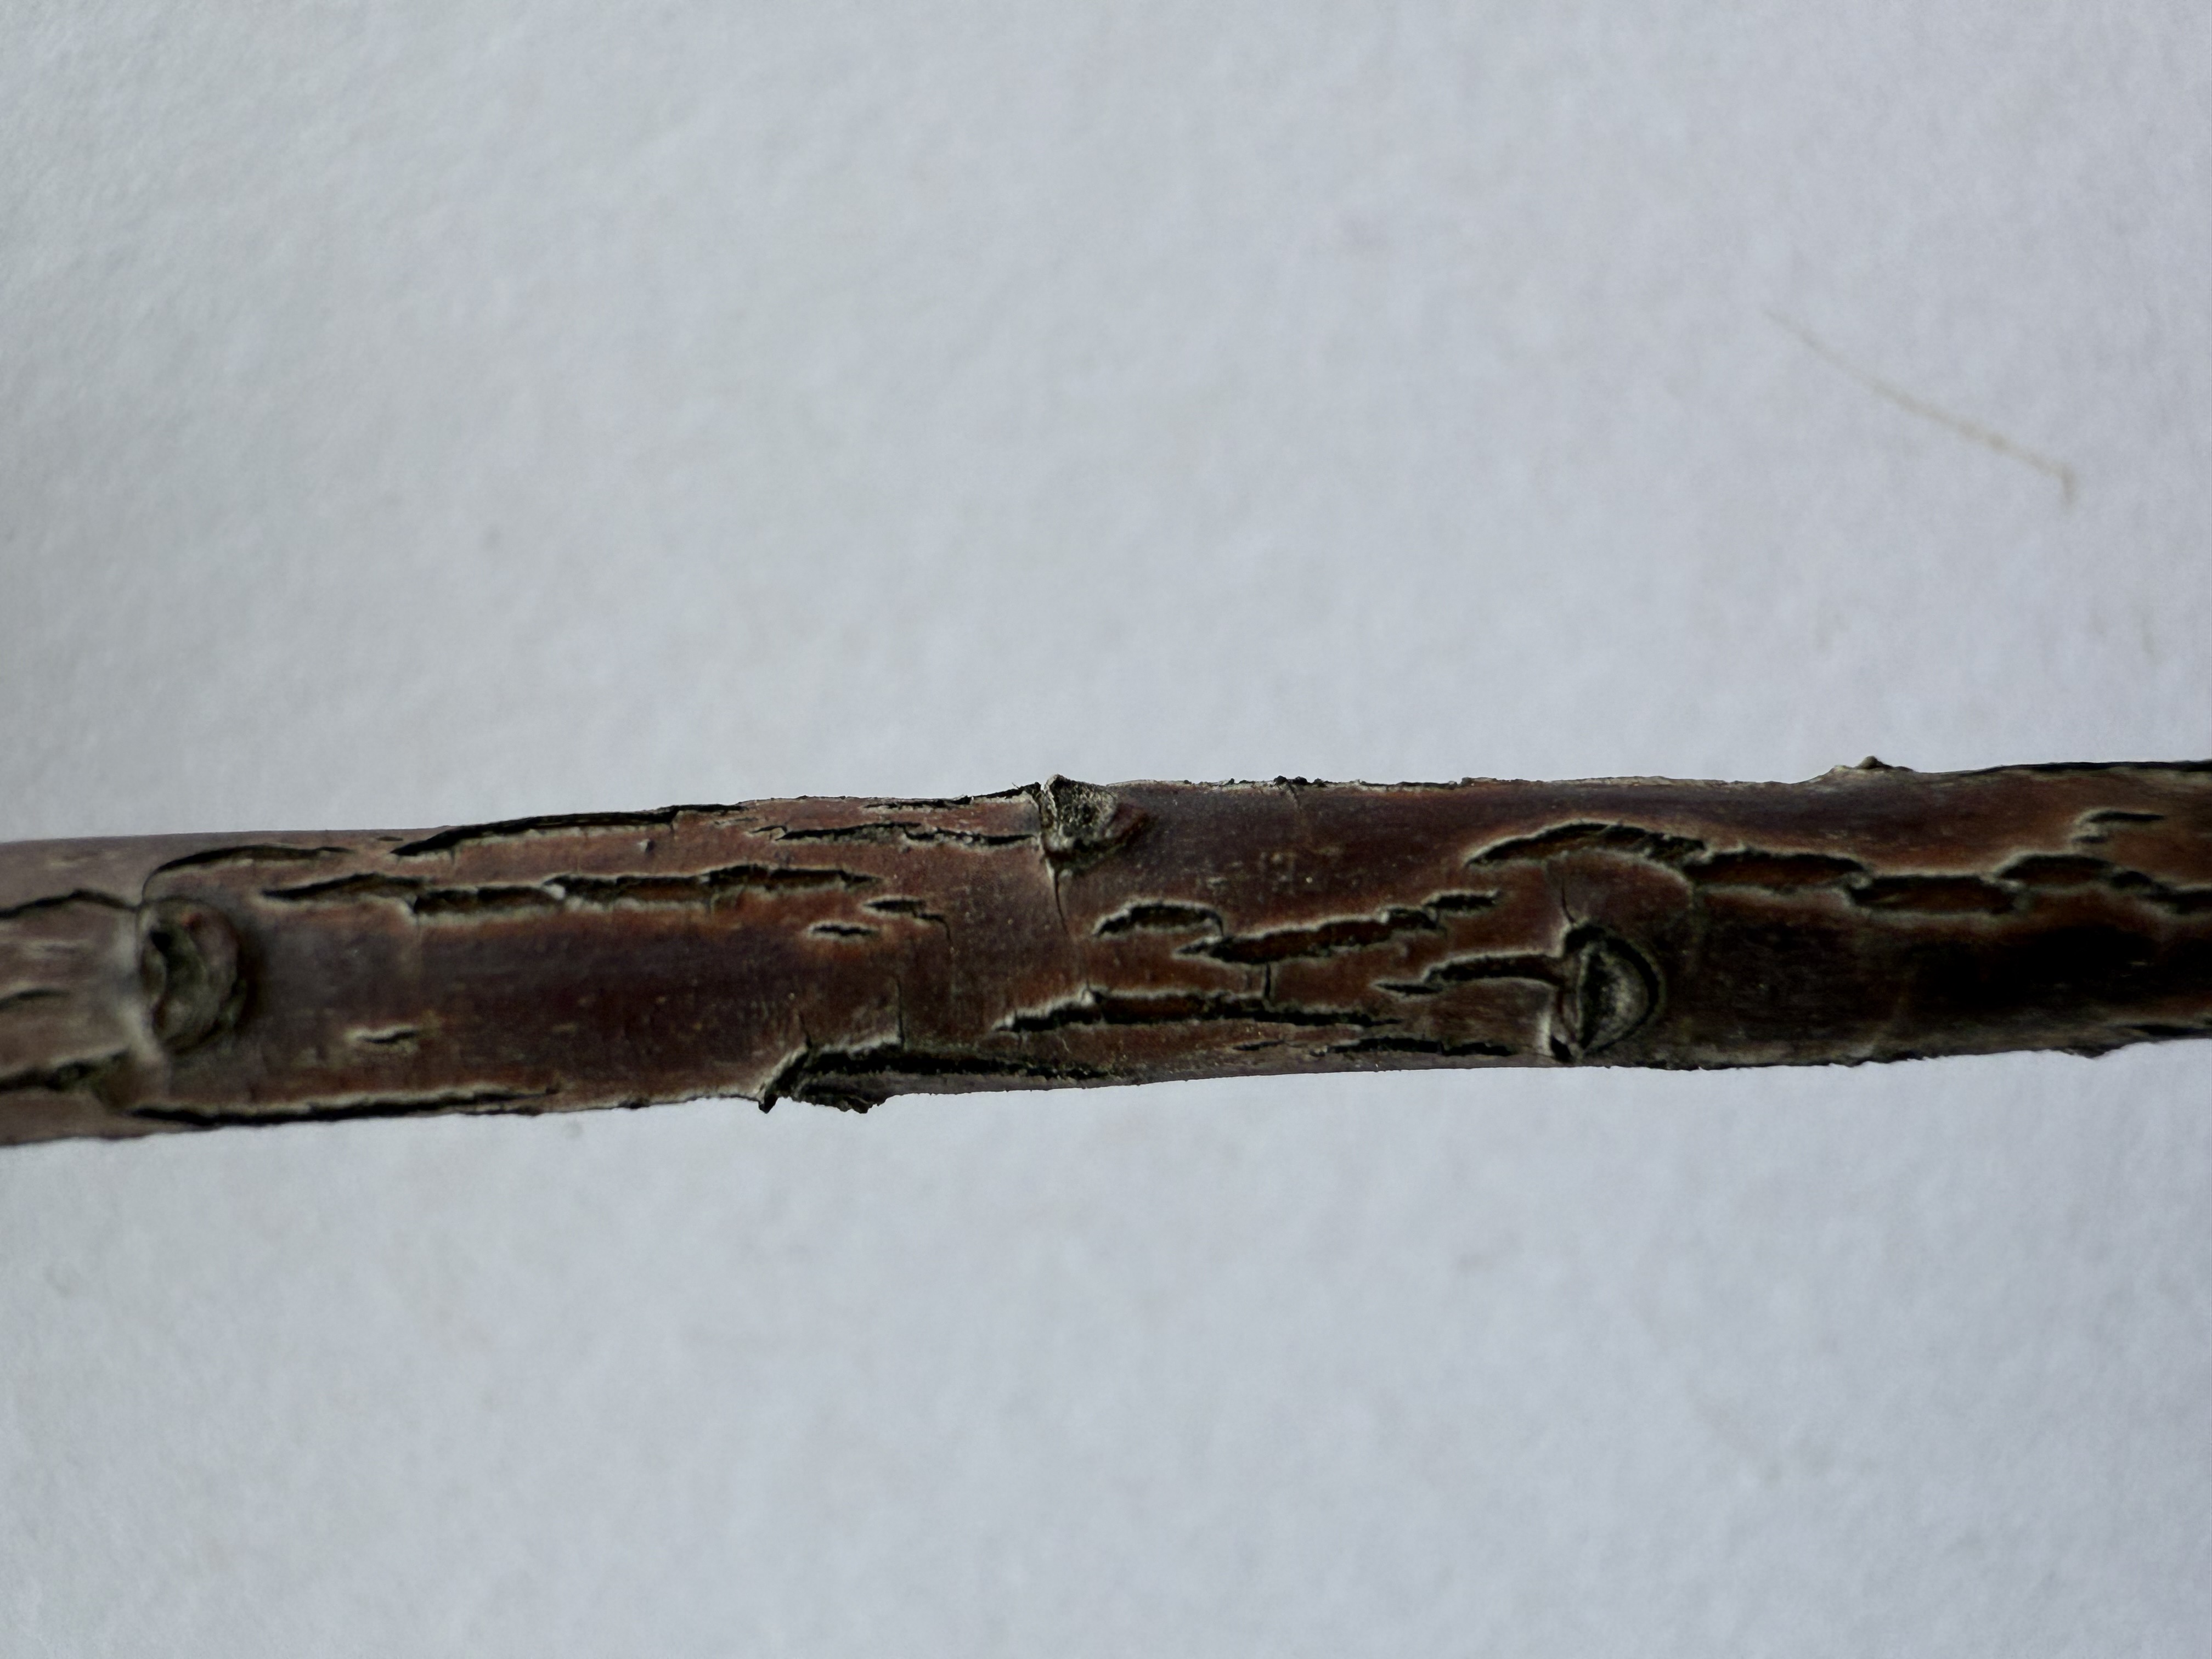
Variety: Strawberry Tree